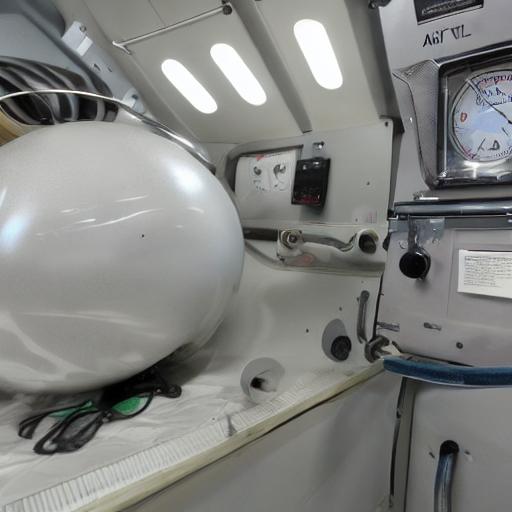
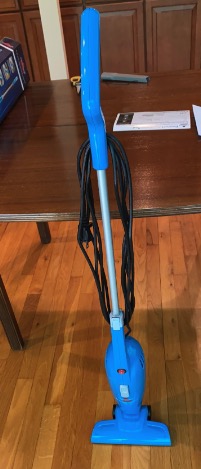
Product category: items_vacuum
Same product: no